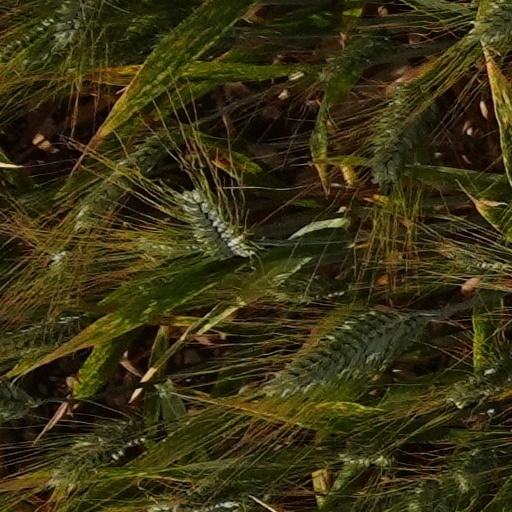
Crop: wheat